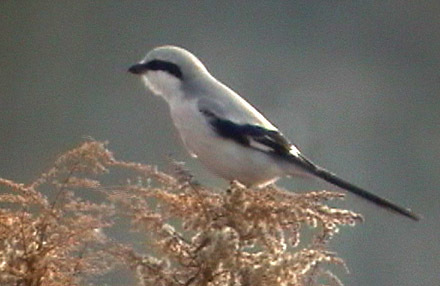
the small bird is grey with a white belly and a black eyebrow.
this bird has a gray crown, a short black bill, and a black cheek patch.
a small puffy bird with an all white body, black tail feathers, and a black nape.
a bird with with a very short pointed bill, white throat, white belly and black outer and inner rectrices.
a small black and white bird with a long tail.
a small bird with a white belly, blue back and black supercilliary and tail.
the bird is small in body size with a long black tail.
this is a small bird with bulbous head and black streaks in the feathers by the eyes and on the tail.
this tiny bird has a grey crown and back with a white throat and breast.
this bird has wings that are black and has a silver body
Species: Great Grey Shrike